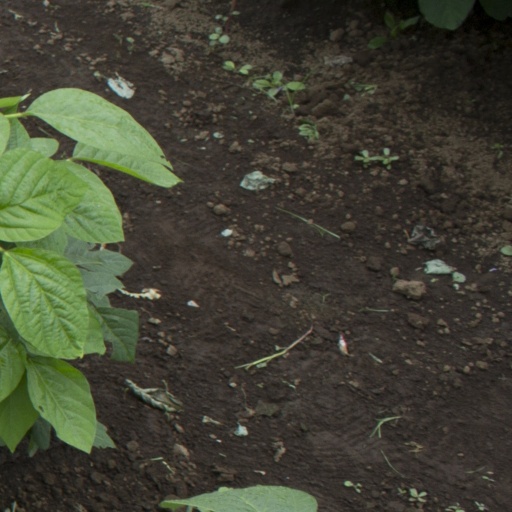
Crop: soybean